Erratic Rock State Natural Site

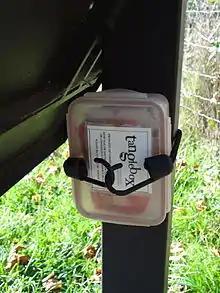
Tanglebox

There is a 0.2 mile (320 m) easy hike along a paved trail to the top of the hill past a vineyard and orchard. It is relatively level with a gradual incline, until the last 100 m which is decidedly steeper. The rock sits at the end of the path, just over the incline.